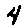
Label: 4